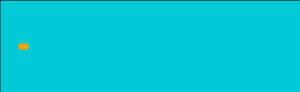
La modélisation de la dispersion atmosphérique est une simulation de la dispersion de panaches de pollution dans un contexte et une temporalité donnée, faite à l'aide d'outils mathématiques et de logiciels informatiques et cartographiques. Les modèles cherchent à prendre en compte les conséquences directes et indirectes, dans l'espace et dans le temps des rejets de substances indésirables, dangereuses ou toxiques.